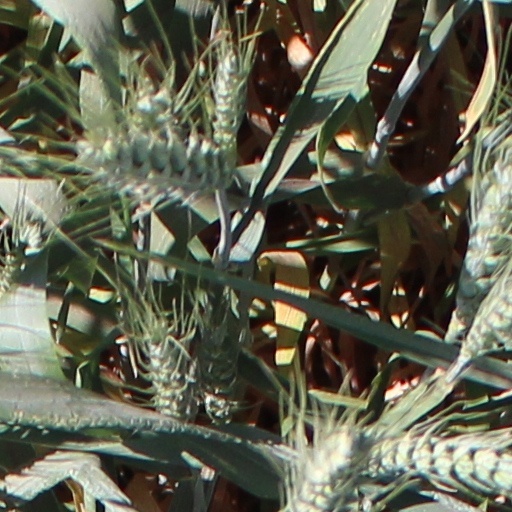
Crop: wheat